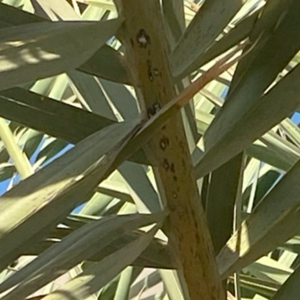
Label: Leaf Spots